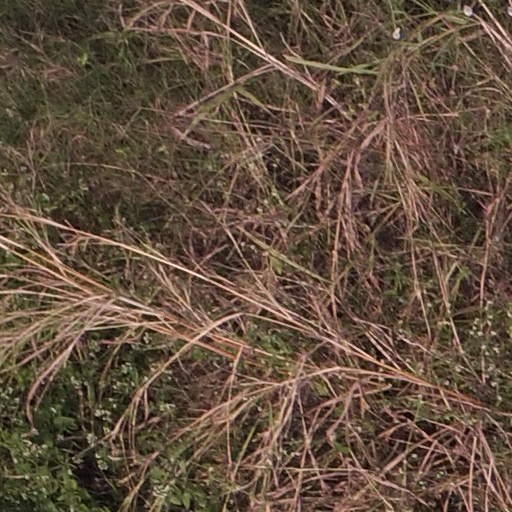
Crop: maize; corn